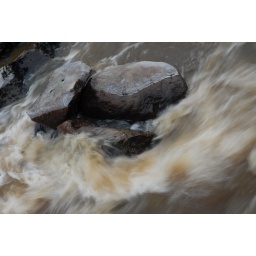
The running water shapes them in time...